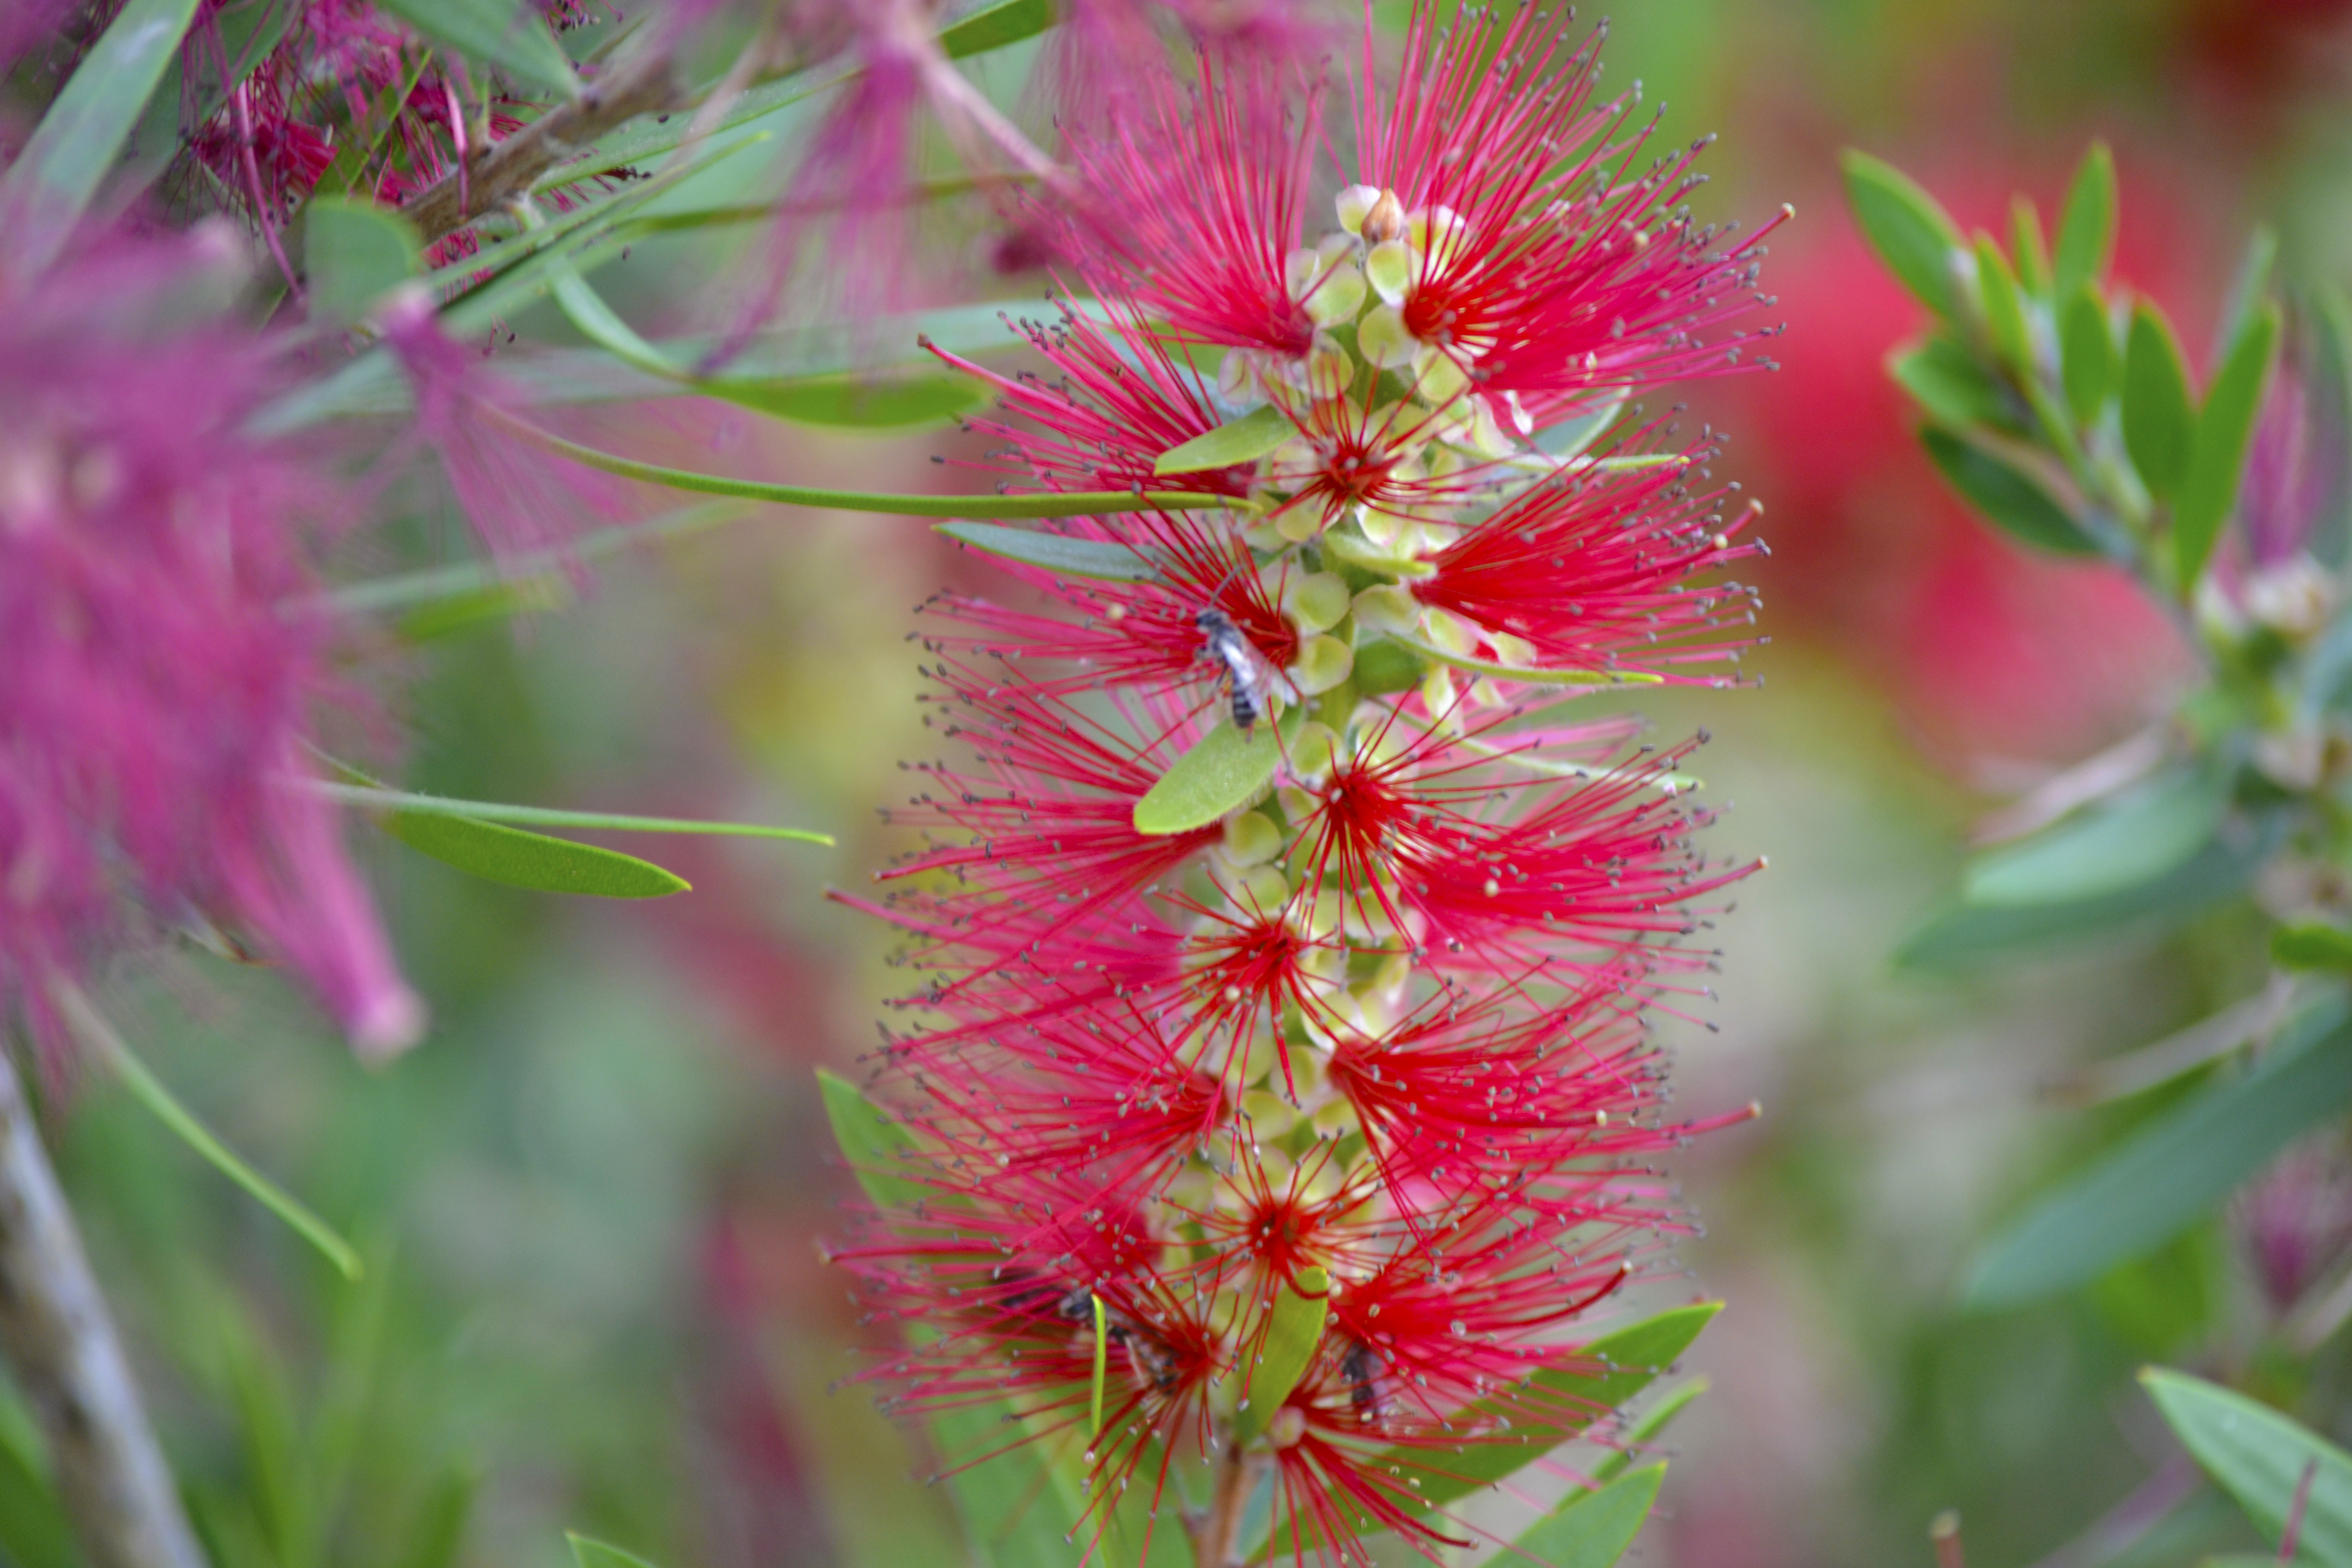
flower, pink, insects, bottlebush, plant, flowering plant, amaranth family, annual plant, Myrtle family, wildflower